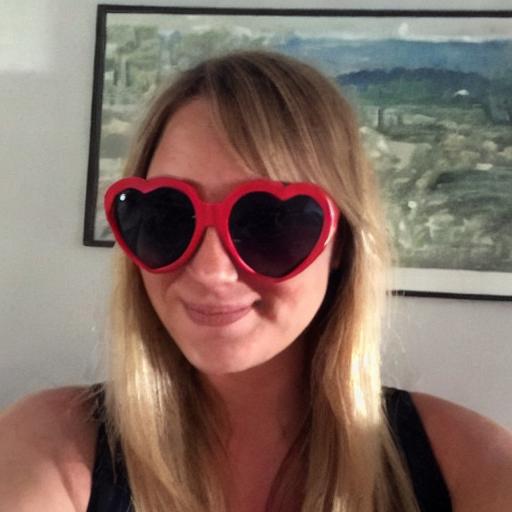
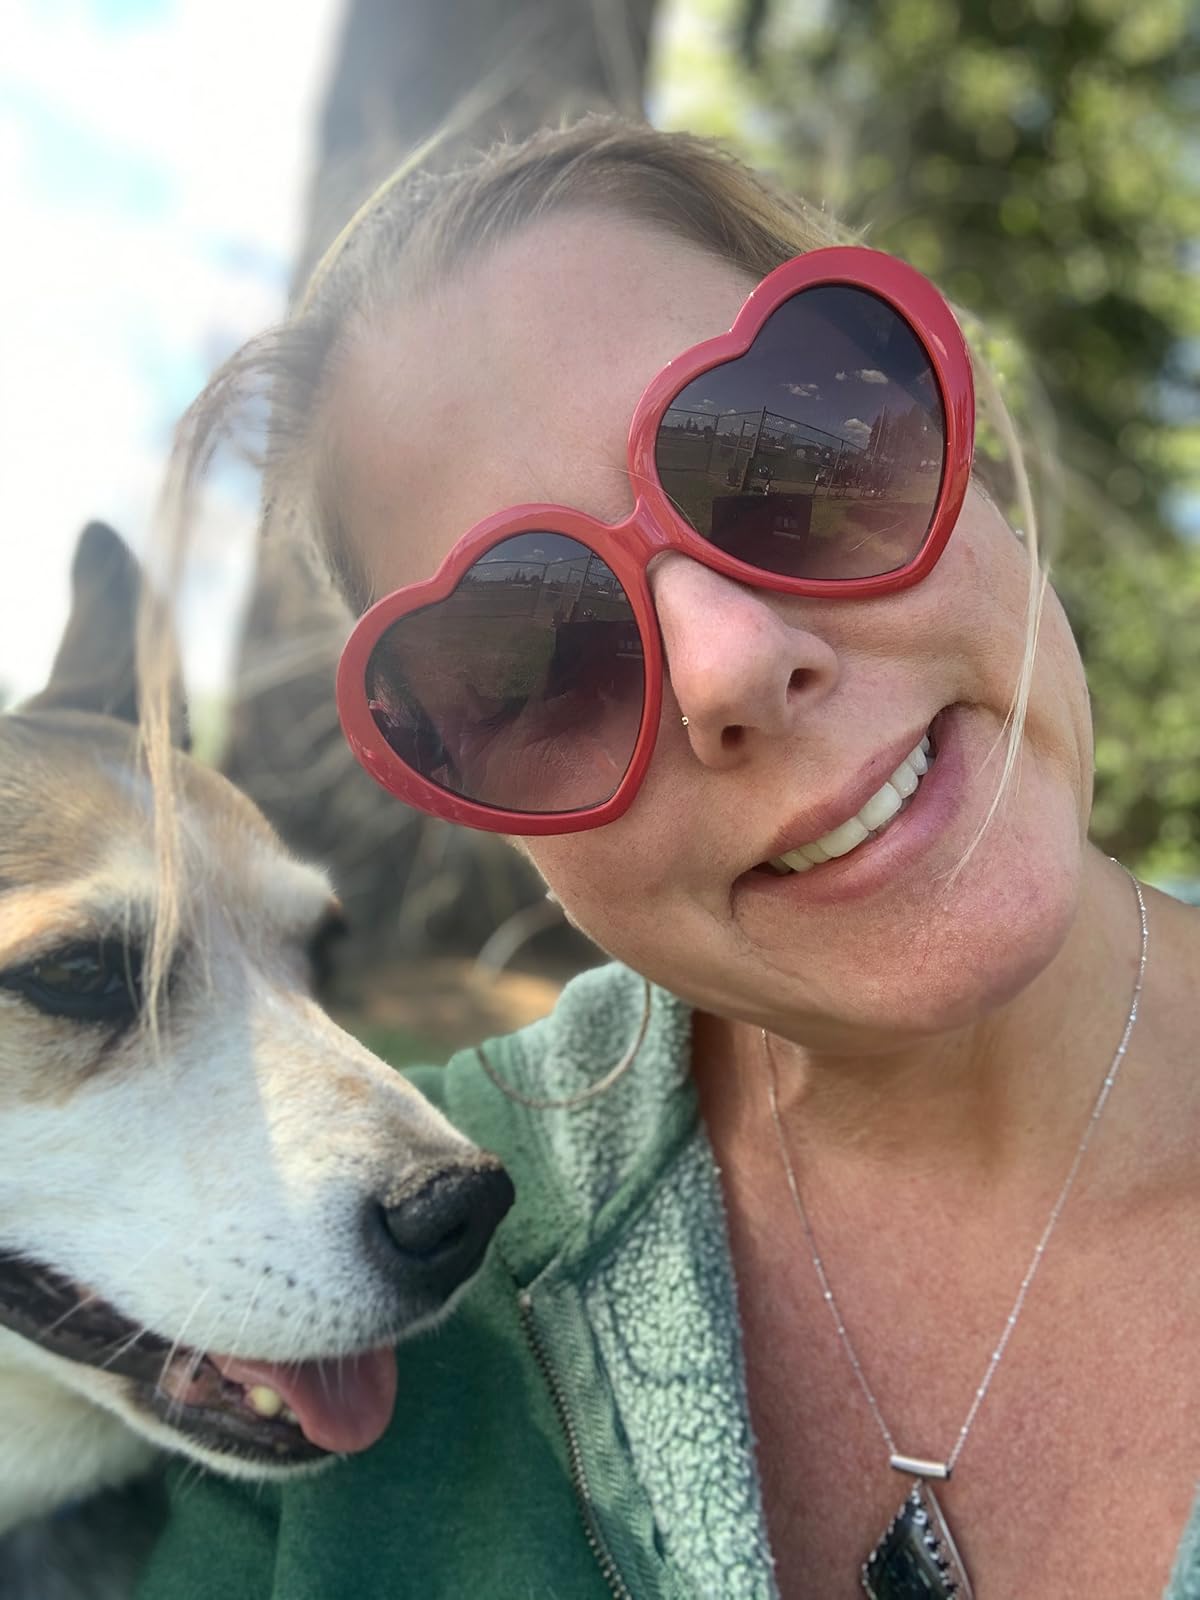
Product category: accessories_sunglasses
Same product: no